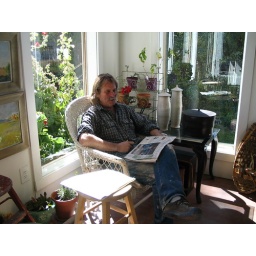
Notice the large round pot on the table by the window. That is the pottery he is making this year.